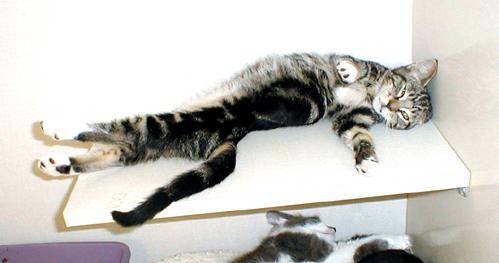
Label: cat